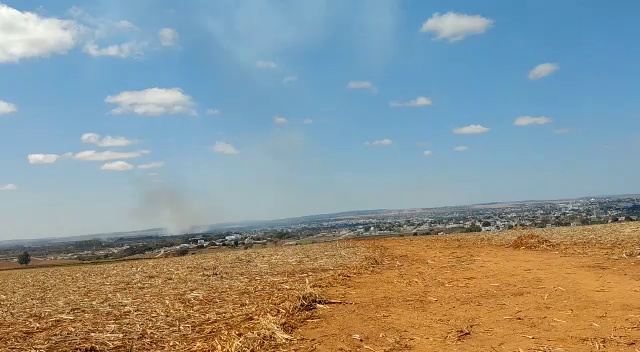
Fire: no
Smoke: yes